Arthur Chaussy

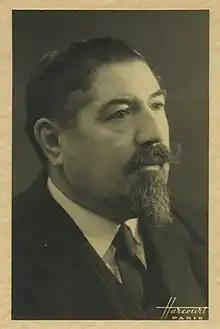
Arthur Chaussy, Photographic Portrait by Studio Harcourt

Born into a peasant family in Château-Landon in the Seine-et-Marne department of France, Arthur Chaussy was a stonecutter to trade. In 1905 he was among the founding members of the Seine-et-Marne branch of the SFIO, the French socialist party. In 1911 he became secretary of the trades union federation of Seine-et-Marne. During the First World War he served with the French Army, was promoted to sergeant and received the Croix de guerre 1914–1918.